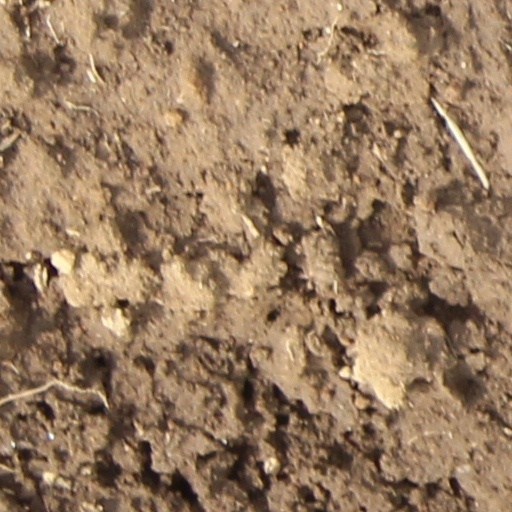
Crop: wheat